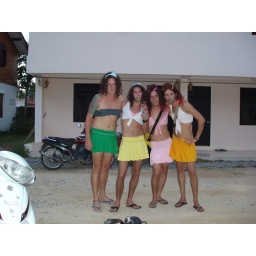
Im the one in the yellow skirt and white crop top and i look FABULOUS!!!